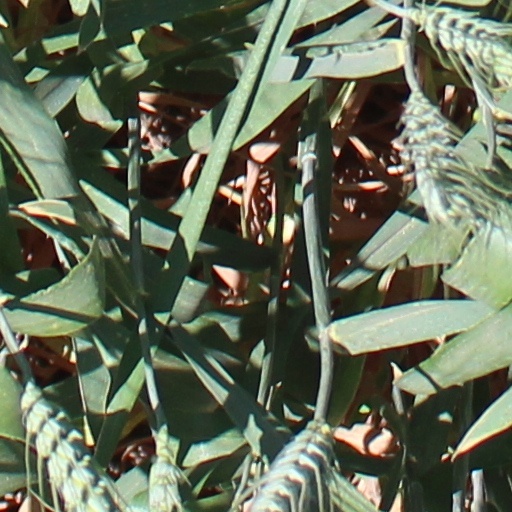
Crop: wheat